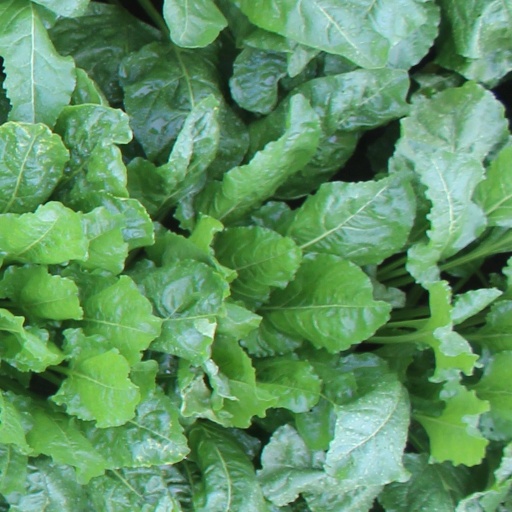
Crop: sugar beet